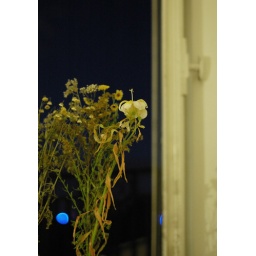
Withered flowers against an open window in Paris.